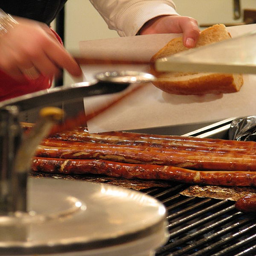
A person with food standing in a room.
Assorted food items on grill being prepared for meal.
Foot long hot dogs being served from a grill.
A grill is cooking what looks like crab legs.
A pair of hands preparing a sausage dog on grill.